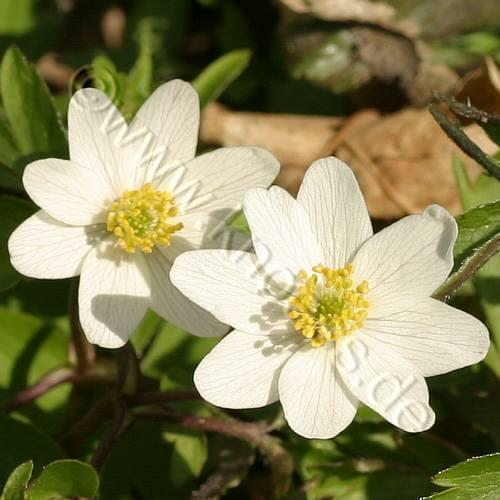
Flower: windflower